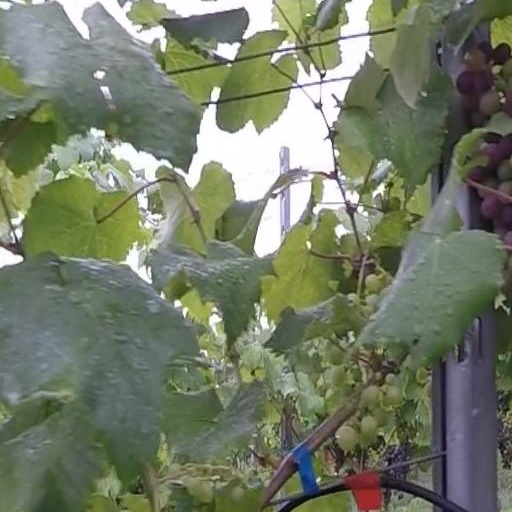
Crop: grape